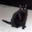
Label: cat